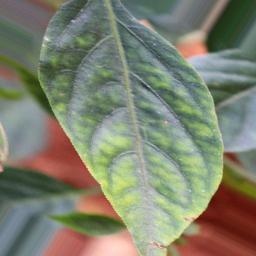
Label: nutritional